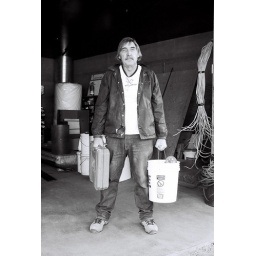
building a house in Scottsdale, AZNikon N80 28-70mm/f3.5-4.5Ilford Delta 100 B+W